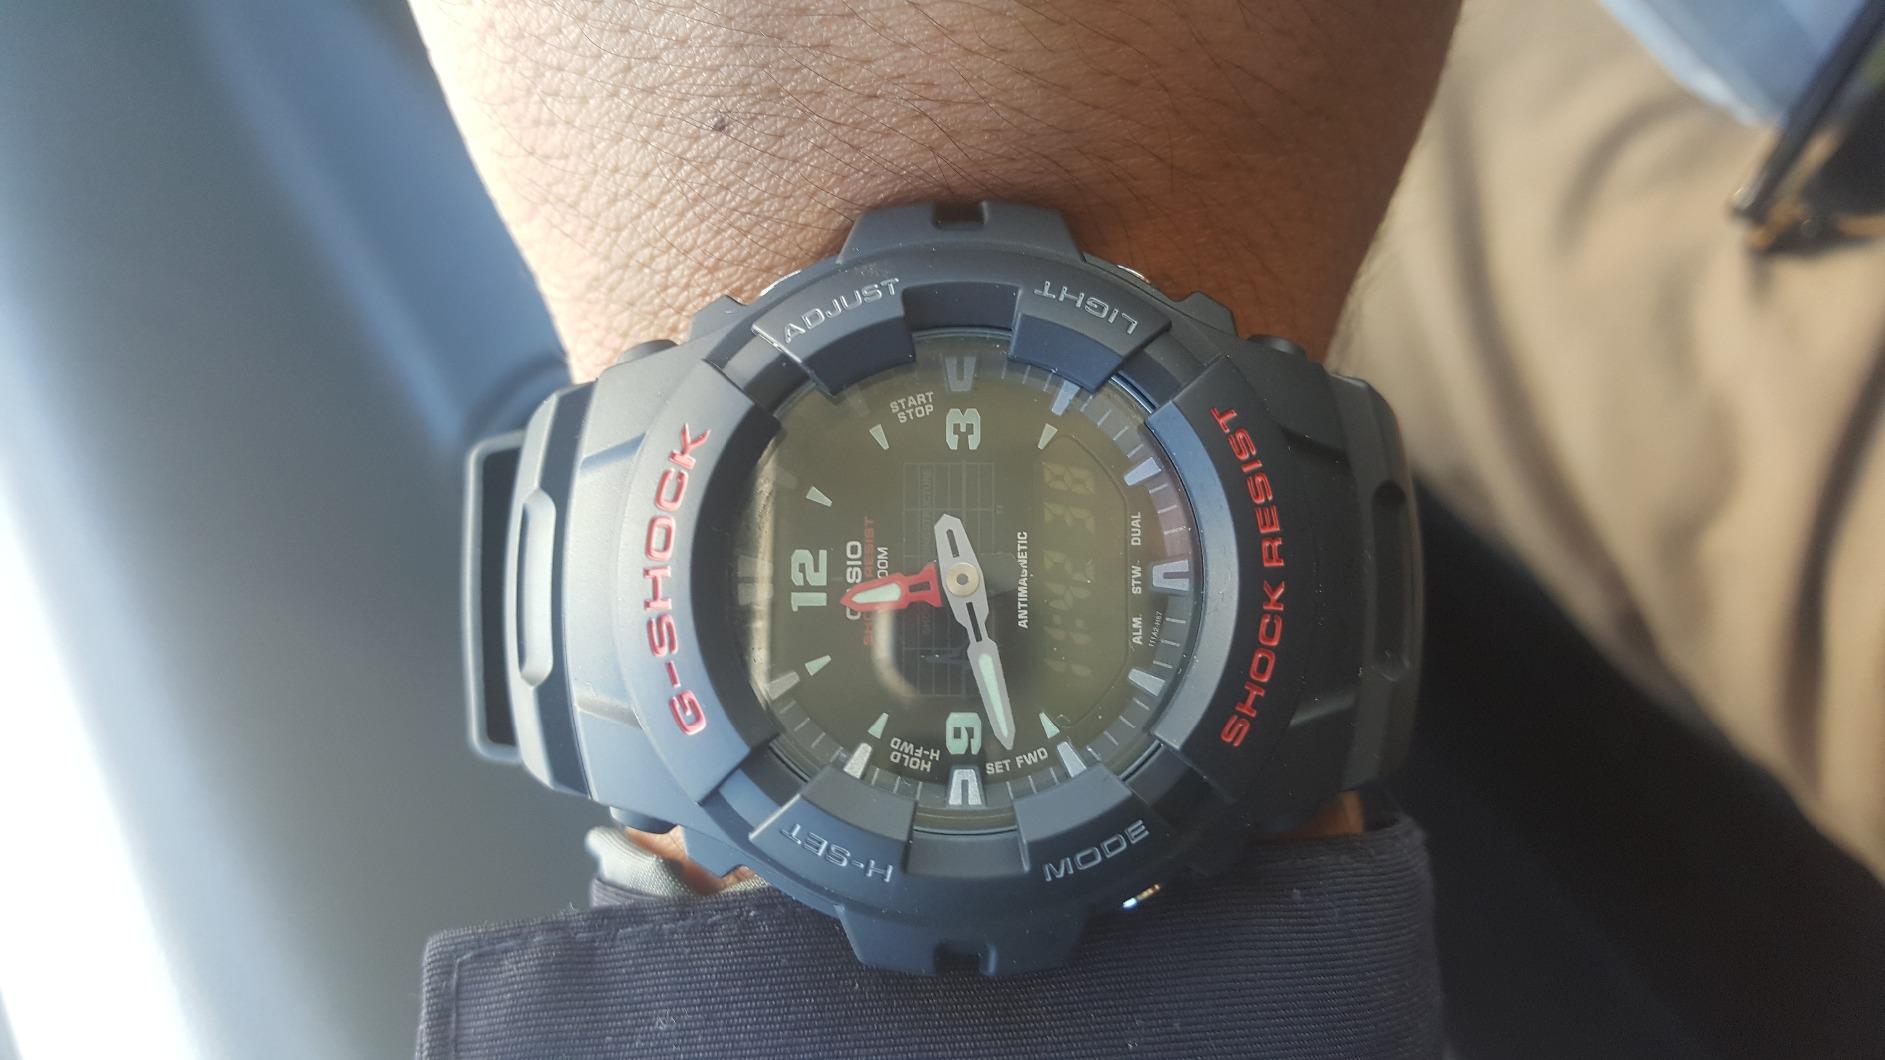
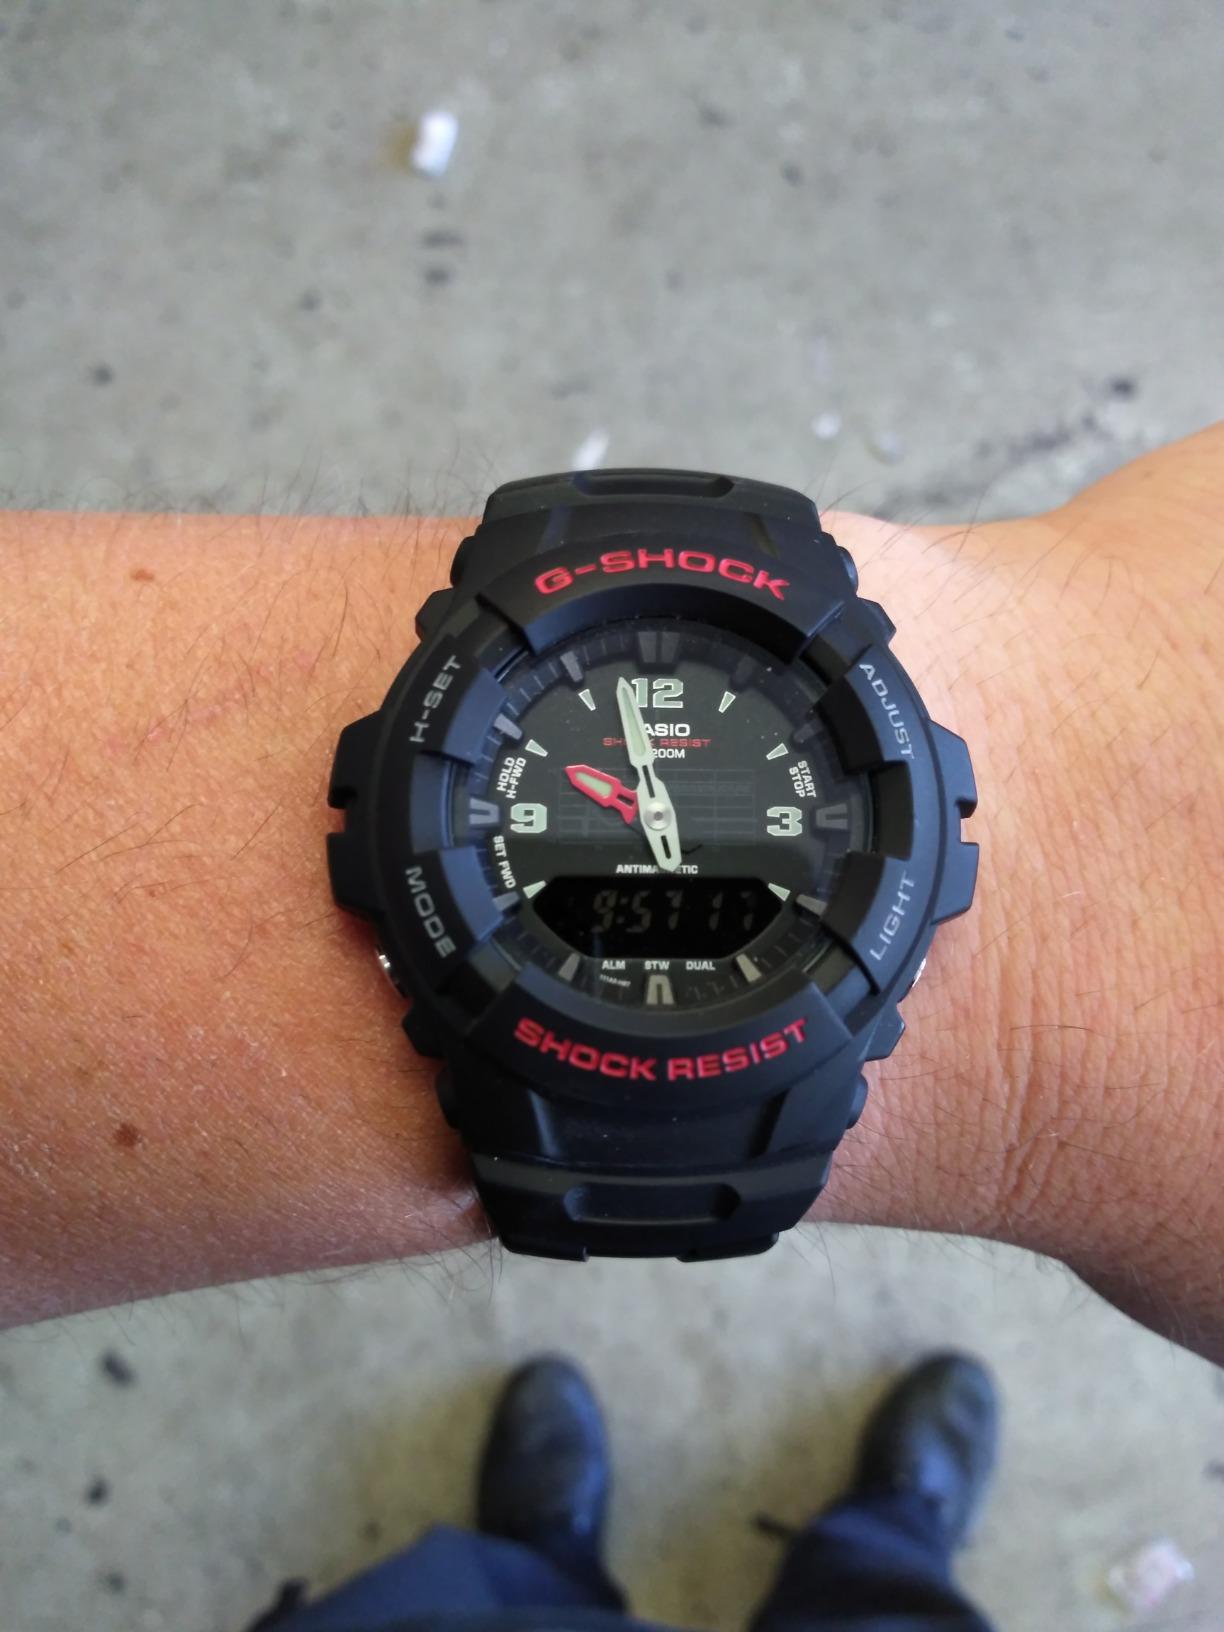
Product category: accessories_watch
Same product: yes